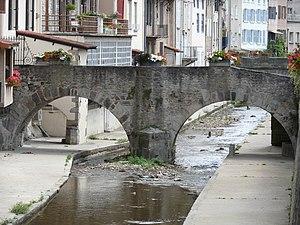
Montbrison - Pont d'Ecotay